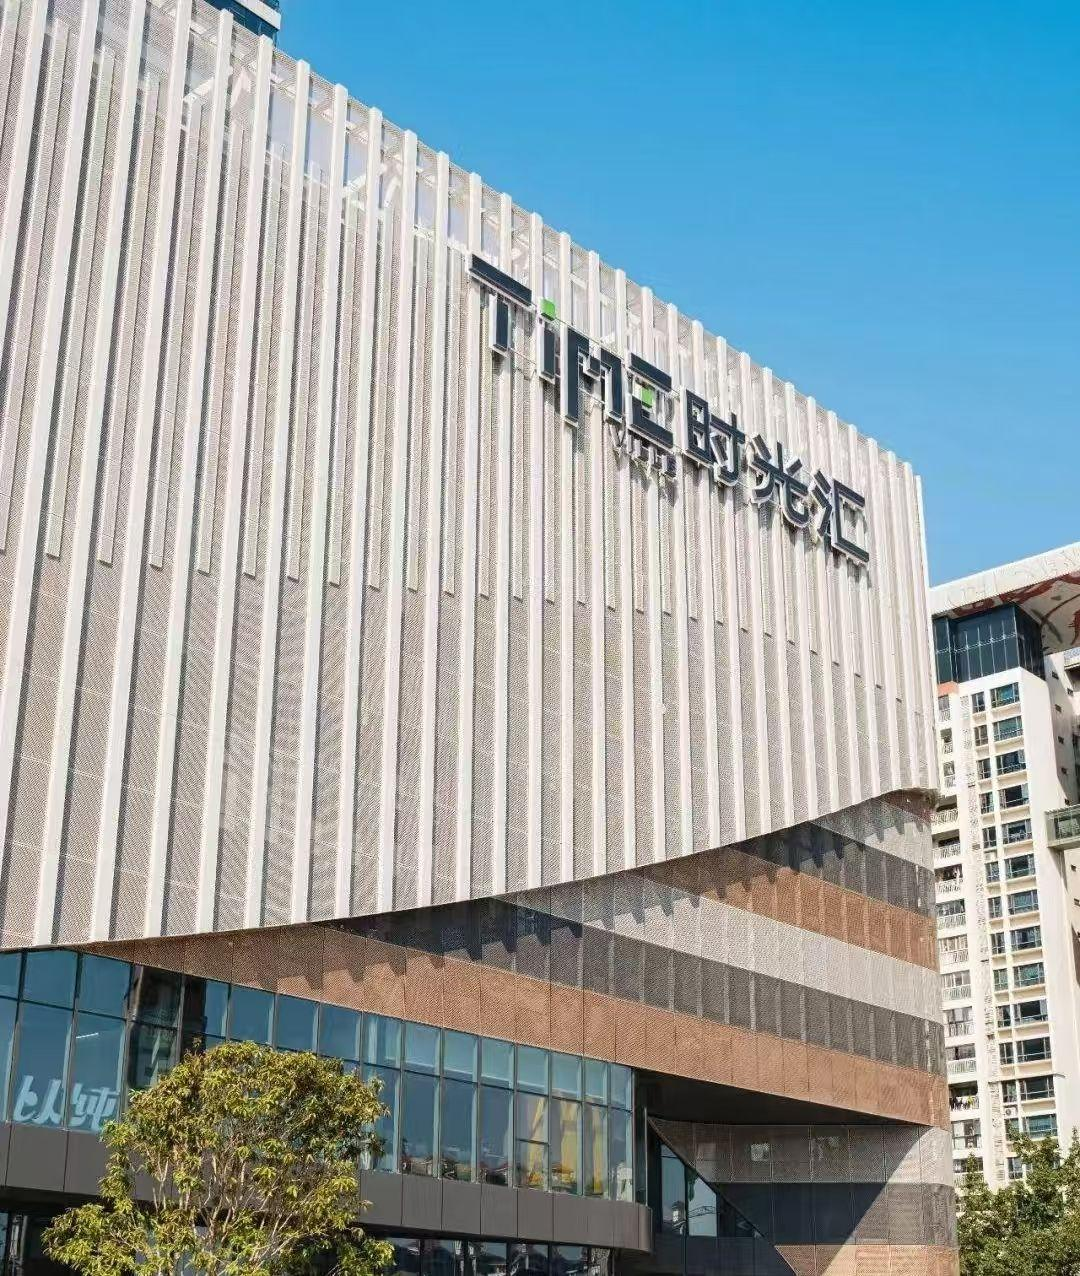
地标名称：时光汇
所在城市：广州市·白云区